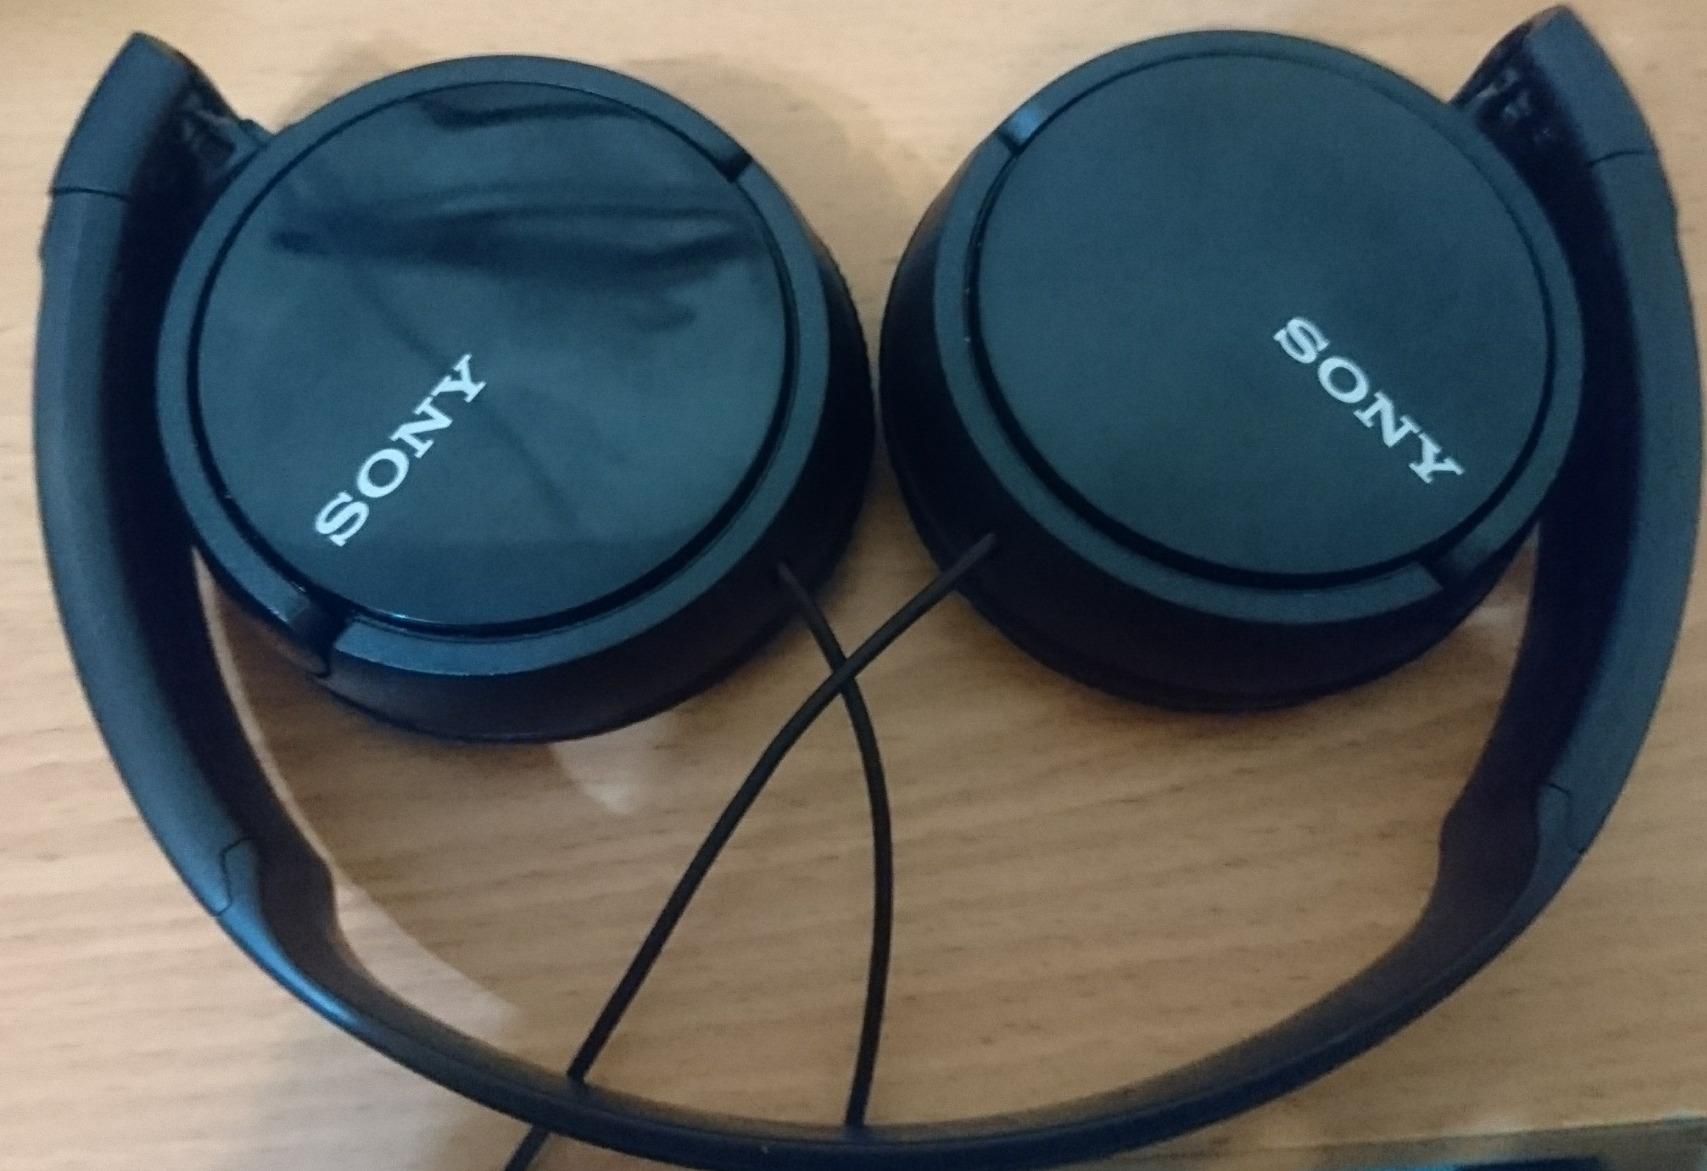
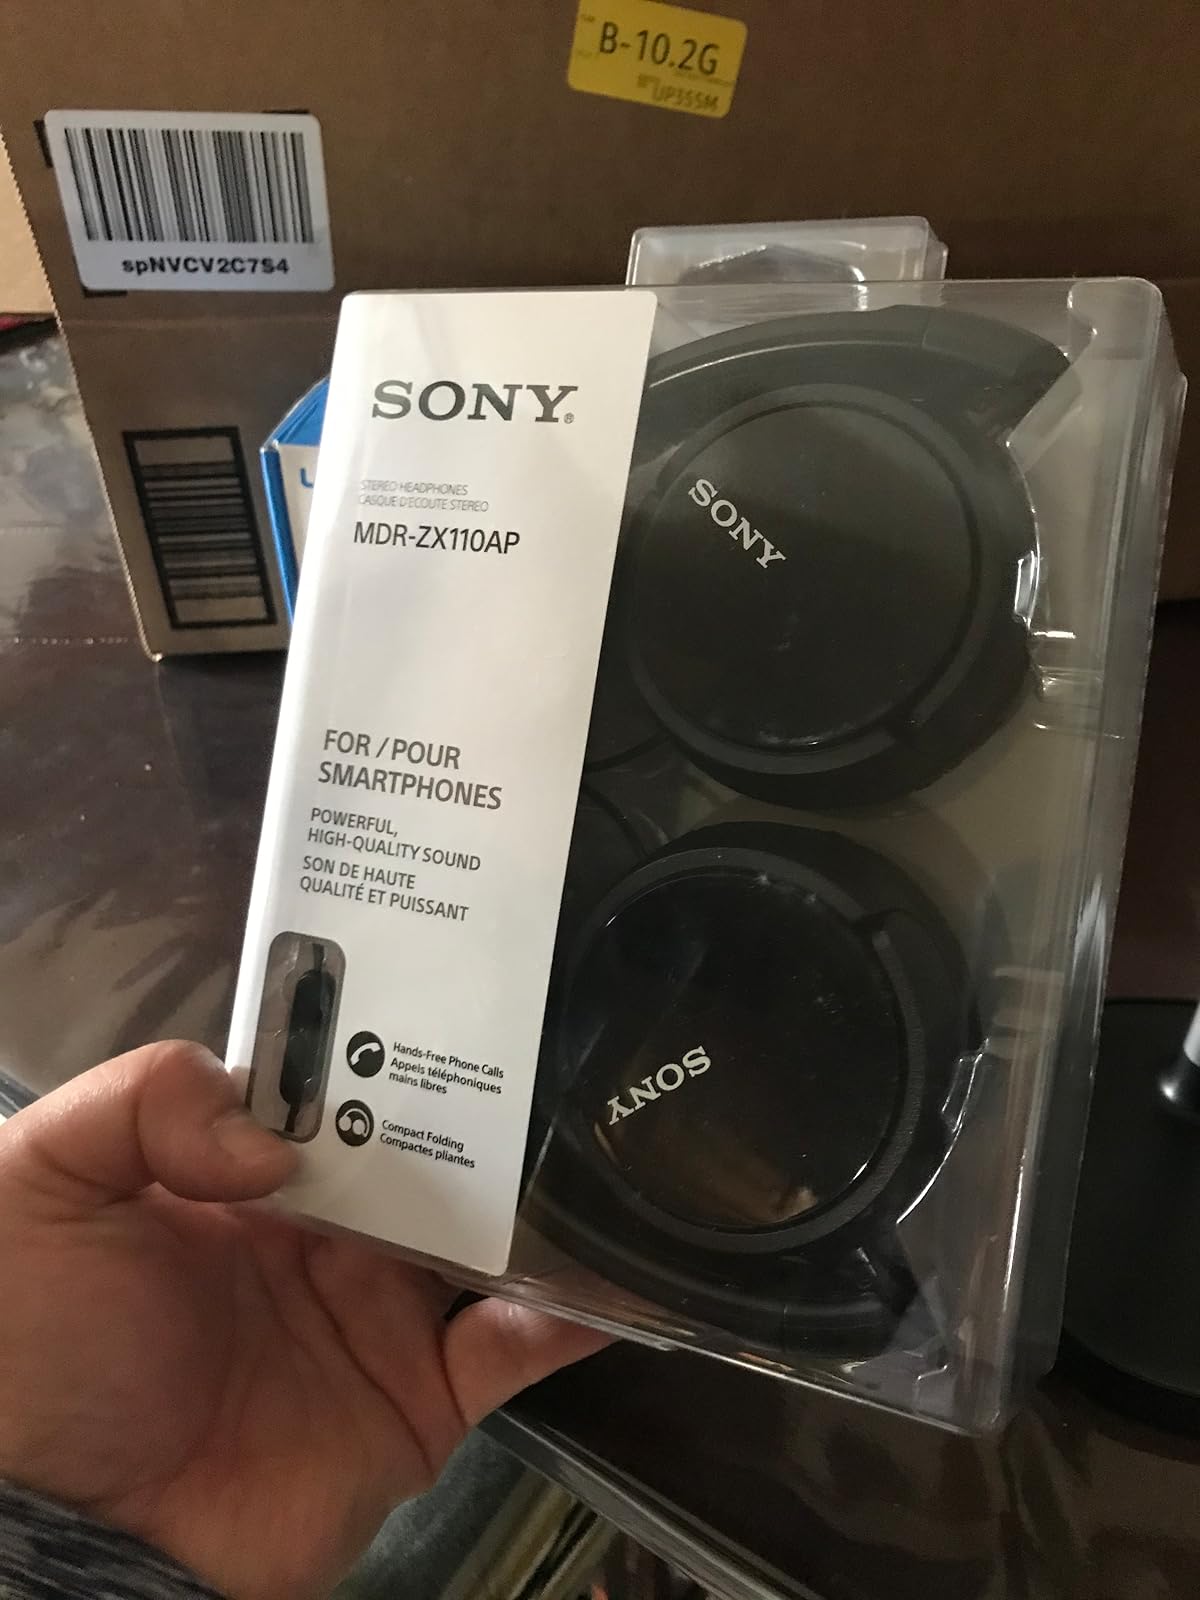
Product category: headphones
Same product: yes